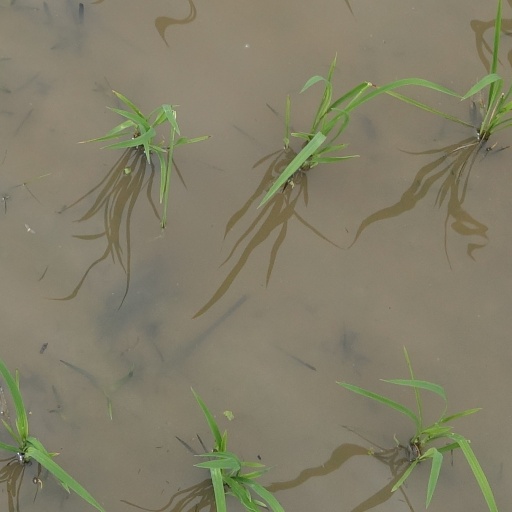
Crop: rice